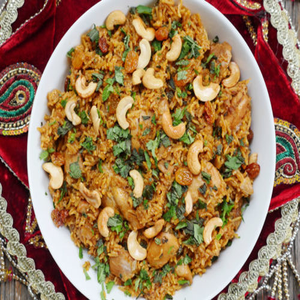
Dish: biryani